London

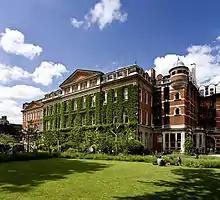
King's College London's Guy's Campus, home to the university's Faculty of Life Sciences & Medicine

Media companies are concentrated in London, and the media distribution industry is London's second most competitive sector. The BBC, the world's oldest national broadcaster, is a significant employer, while other broadcasters, including ITV, Channel 4, Channel 5 and Sky, also have headquarters around the city. Many national newspapers, including "The Times", founded in 1785, are edited in London; the term Fleet Street (where most national newspapers operated) remains a metonym for the British national press. The communications company WPP plc is the world's largest advertising agency.